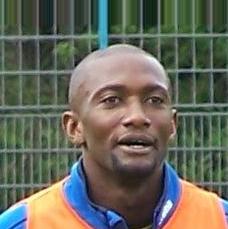
Age: 32